Hit-and-miss engine

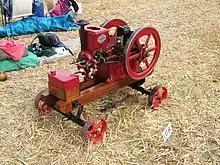
A preserved hit-and-miss engine: 1917 Amanco 'Hired Man'

A hit-and-miss engine or Hit 'N' Miss is a type of stationary internal combustion engine that is controlled by a governor to only fire at a set speed. They are usually 4-stroke, but 2-stroke versions were also made. It was conceived in the late 19th century and produced by various companies from the 1890s through approximately the 1940s. The name comes from the speed control on these engines: they fire ("hit") only when operating at or below a set speed, and cycle without firing ("miss") when they exceed their set speed. This is as compared to the "throttle-governed" method of speed control. The sound made when the engine is running without a load is a distinctive "Snort POP whoosh whoosh whoosh whoosh snort POP" as the engine fires and then coasts until the speed decreases and it fires again to maintain its average speed. The snorting is caused by the atmospheric intake valve used on many of these engines.